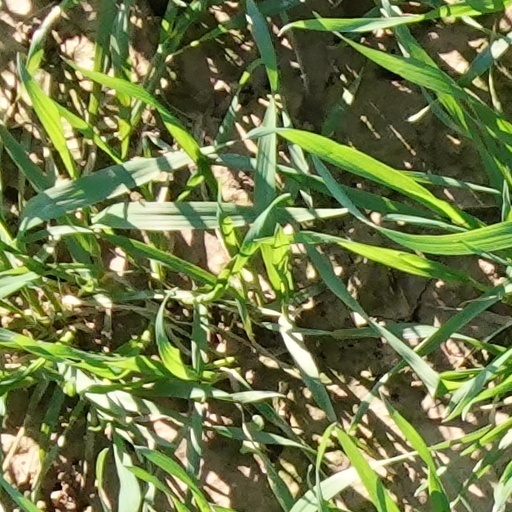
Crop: wheat